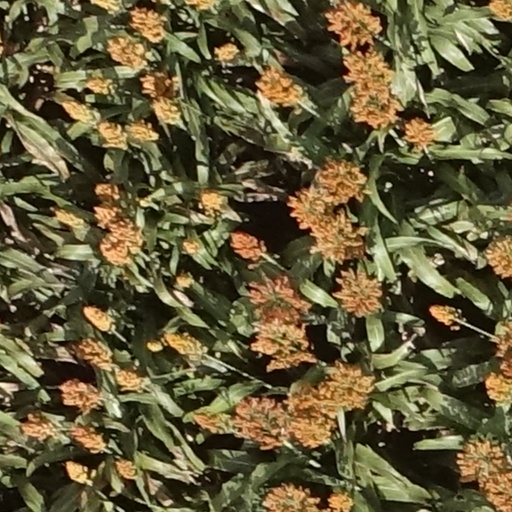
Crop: sorghum